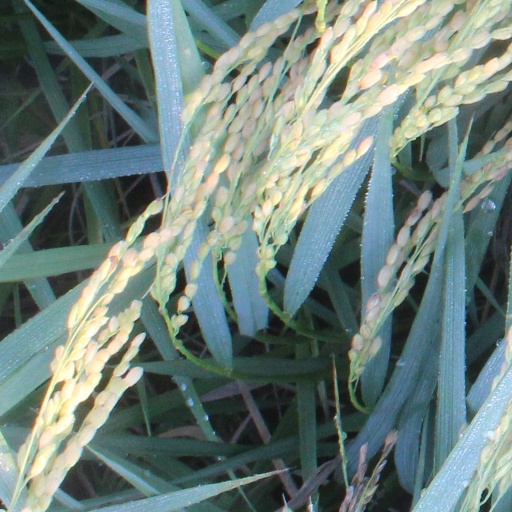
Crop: rice